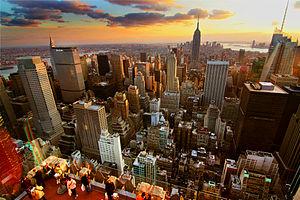
New York, officiellement nommée City of New York, connue également sous les noms et abréviations de New York City ou NYC, et dont le surnom le plus connu est The Big Apple, est la plus grande ville des États-Unis en nombre d'habitants et l'une des plus importantes du continent américain. Elle se situe dans le Nord-Est du pays, sur la côte atlantique, à l'extrémité sud-est de l'État de New York. La ville de New York se compose de cinq arrondissements appelés boroughs : Manhattan, Brooklyn, Queens, le Bronx et Staten Island. Ses habitants s'appellent les New-Yorkais.